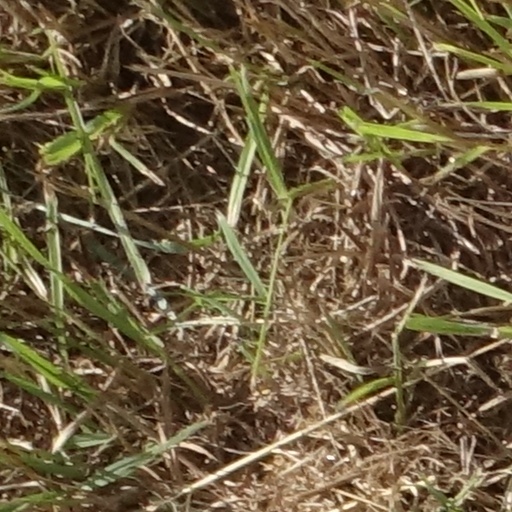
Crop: sorghum